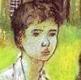
Age: 35